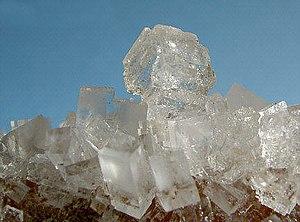
Blocs de Halite, également appelée cristal de sel (chlorure de sodium). Fotograf: Walter J. Pilsak Copyright Status: de:GNU Freie Dokumentationslizenz
Le concept de la cristallisation a été inventé par Stendhal dans son ouvrage De l'amour, publié en 1822, pour décrire le phénomène d'idéalisation à l'œuvre au début d'une relation amoureuse : « En un mot, il suffit de penser à une perfection pour la voir dans ce qu'on aime ».